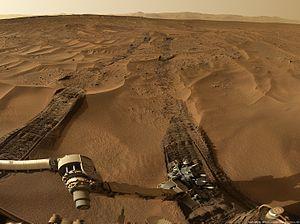
Olivier de Goursac est un banquier français. En tant qu'amateur et auteur d'ouvrages de vulgarisation auprès du grand public, c'est aussi un passionné de la planète Mars et des missions lunaires. Il s'est fait une spécialité du retraitement des images spatiales, notamment de celles acquises par les sondes martiennes et par les astronautes sur la Lune, mais aussi de l'histoire des programmes spatiaux lunaires et martiens.